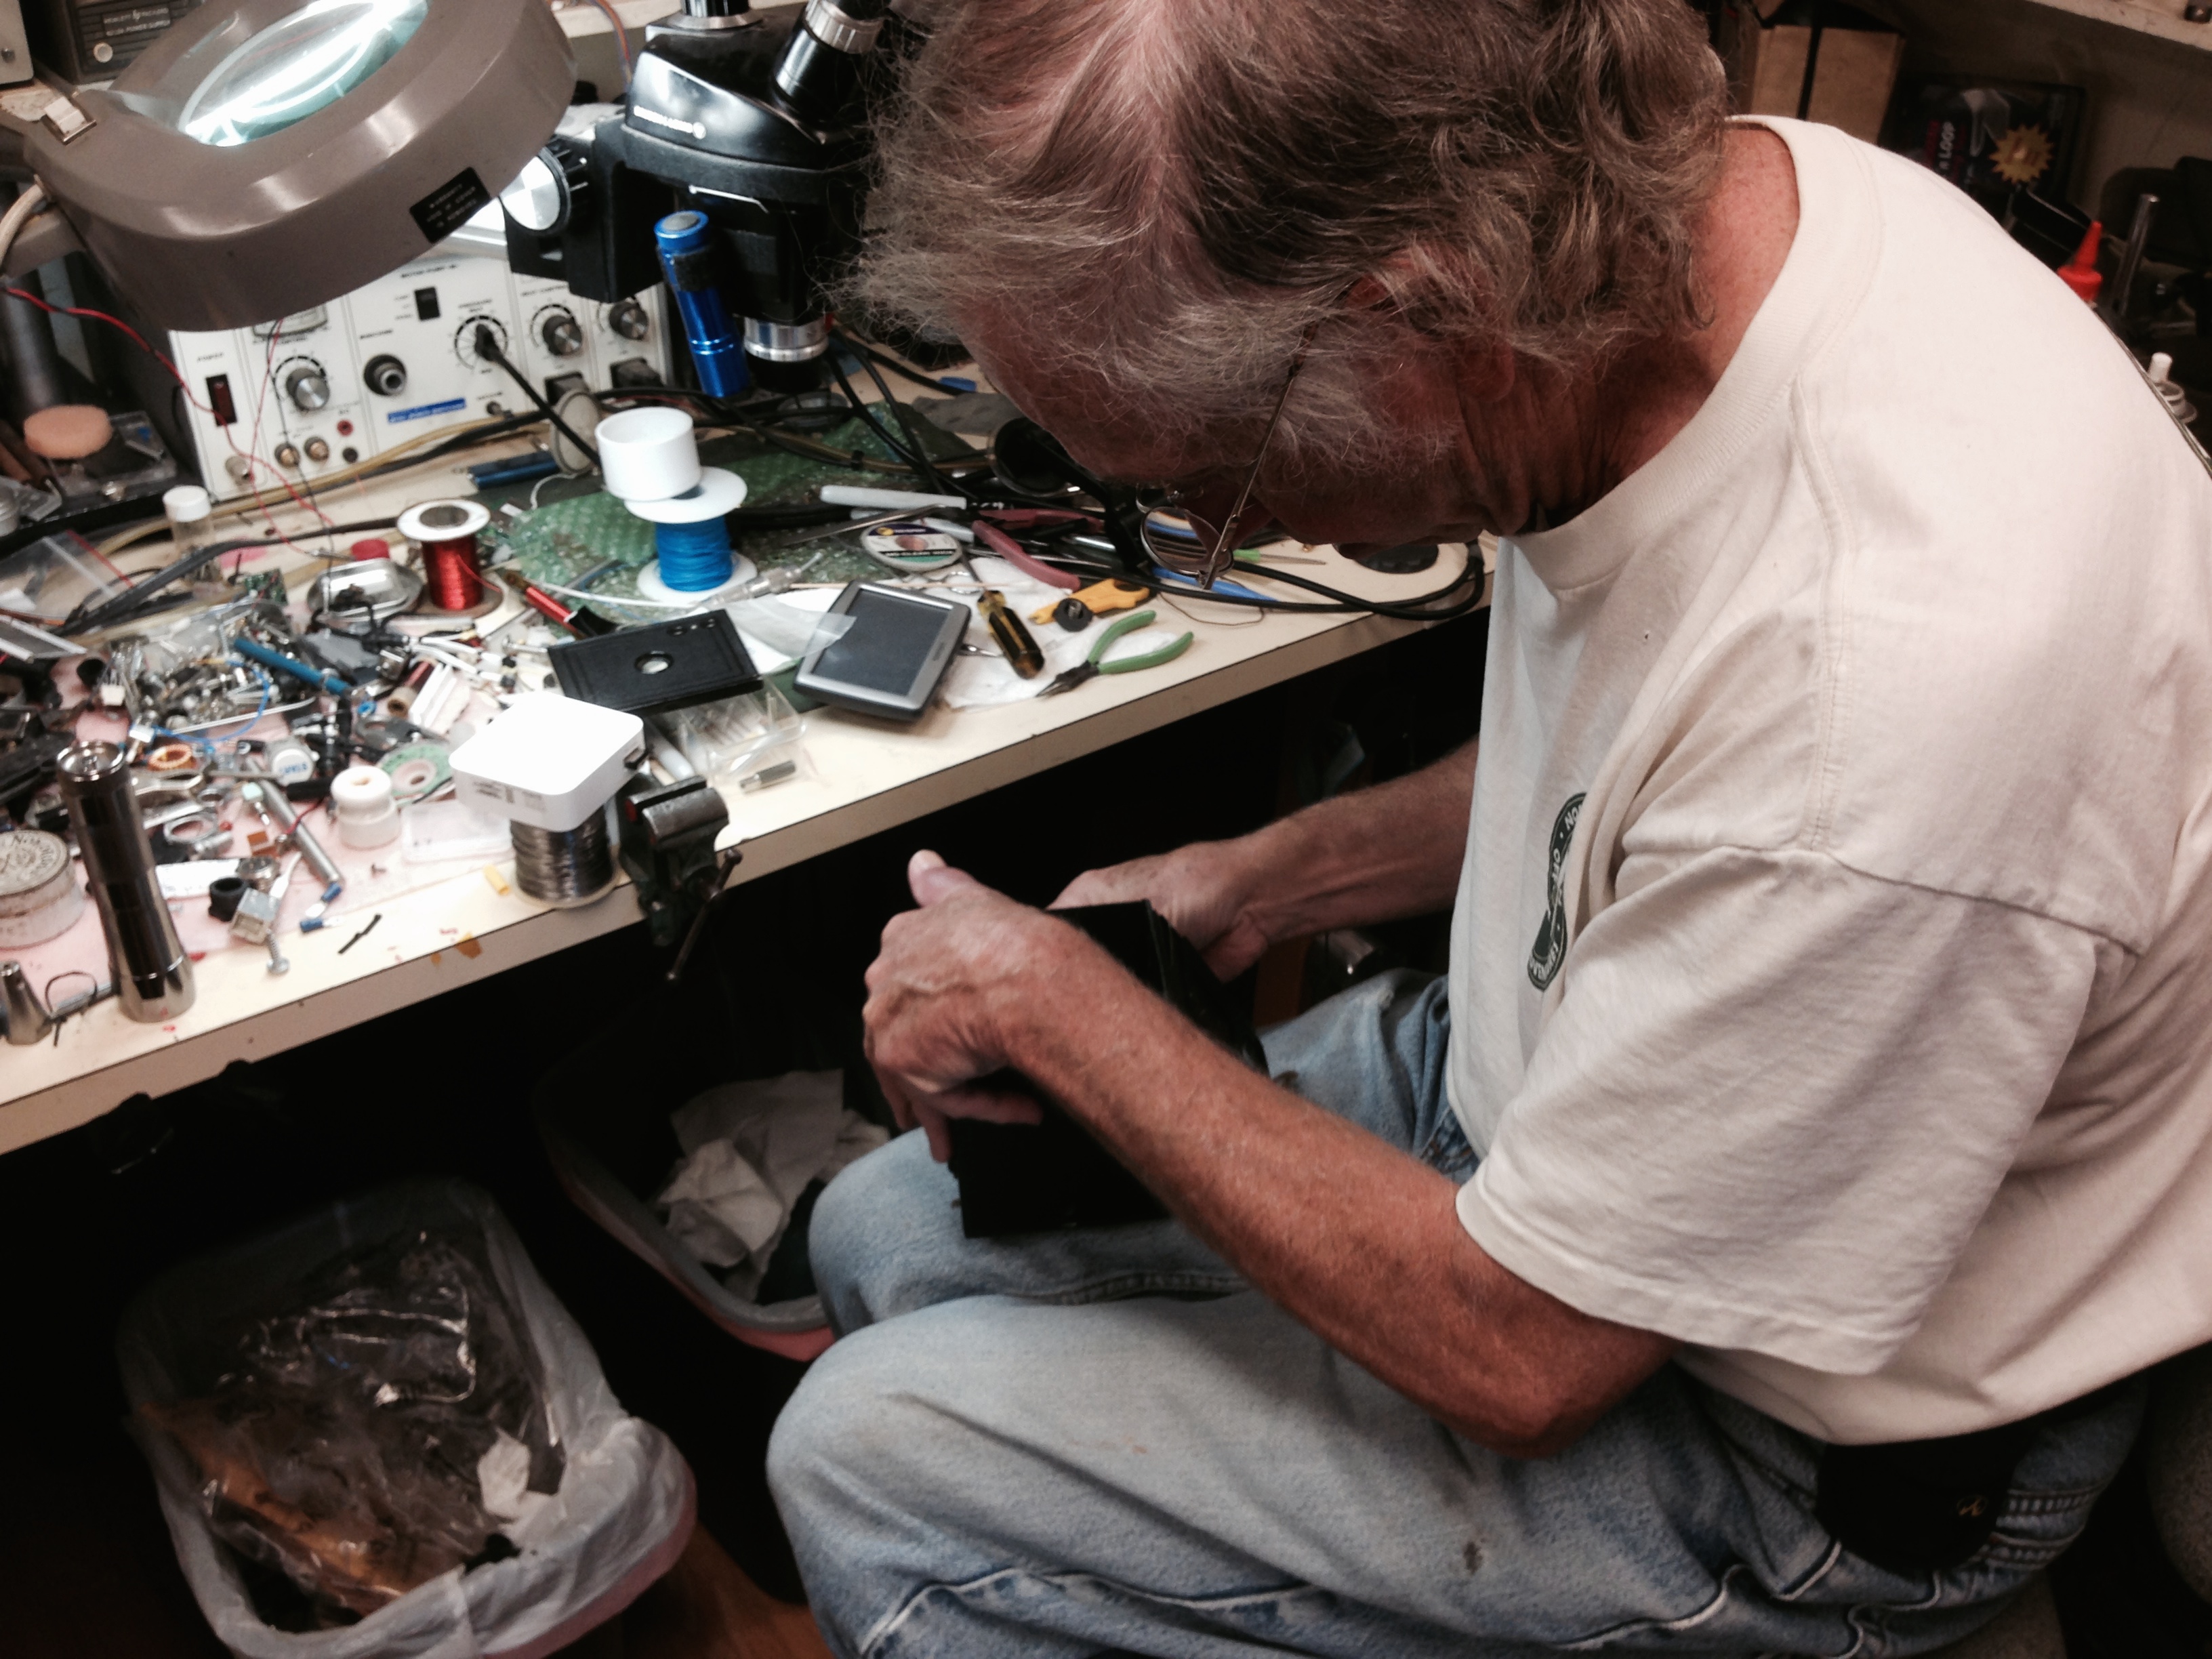
person, profession, storybox, piratebox, desertweyr